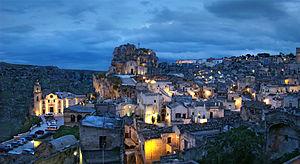
Matera, Basilicate, Italie. Le Sasso Caveoso vu vers l'est. L'église Madonna de Idris est au sommet du rocher au centre, l'église San Pietro Caveoso au bord des falaises sur la gauche.
L'église des Saints Pierre et Paul de Matera, plus populairement connue sous le nom d'église San Pietro Caveoso, est une église catholique située à Matera, de style initialement roman et datant de la fin du XIIIᵉ siècle.